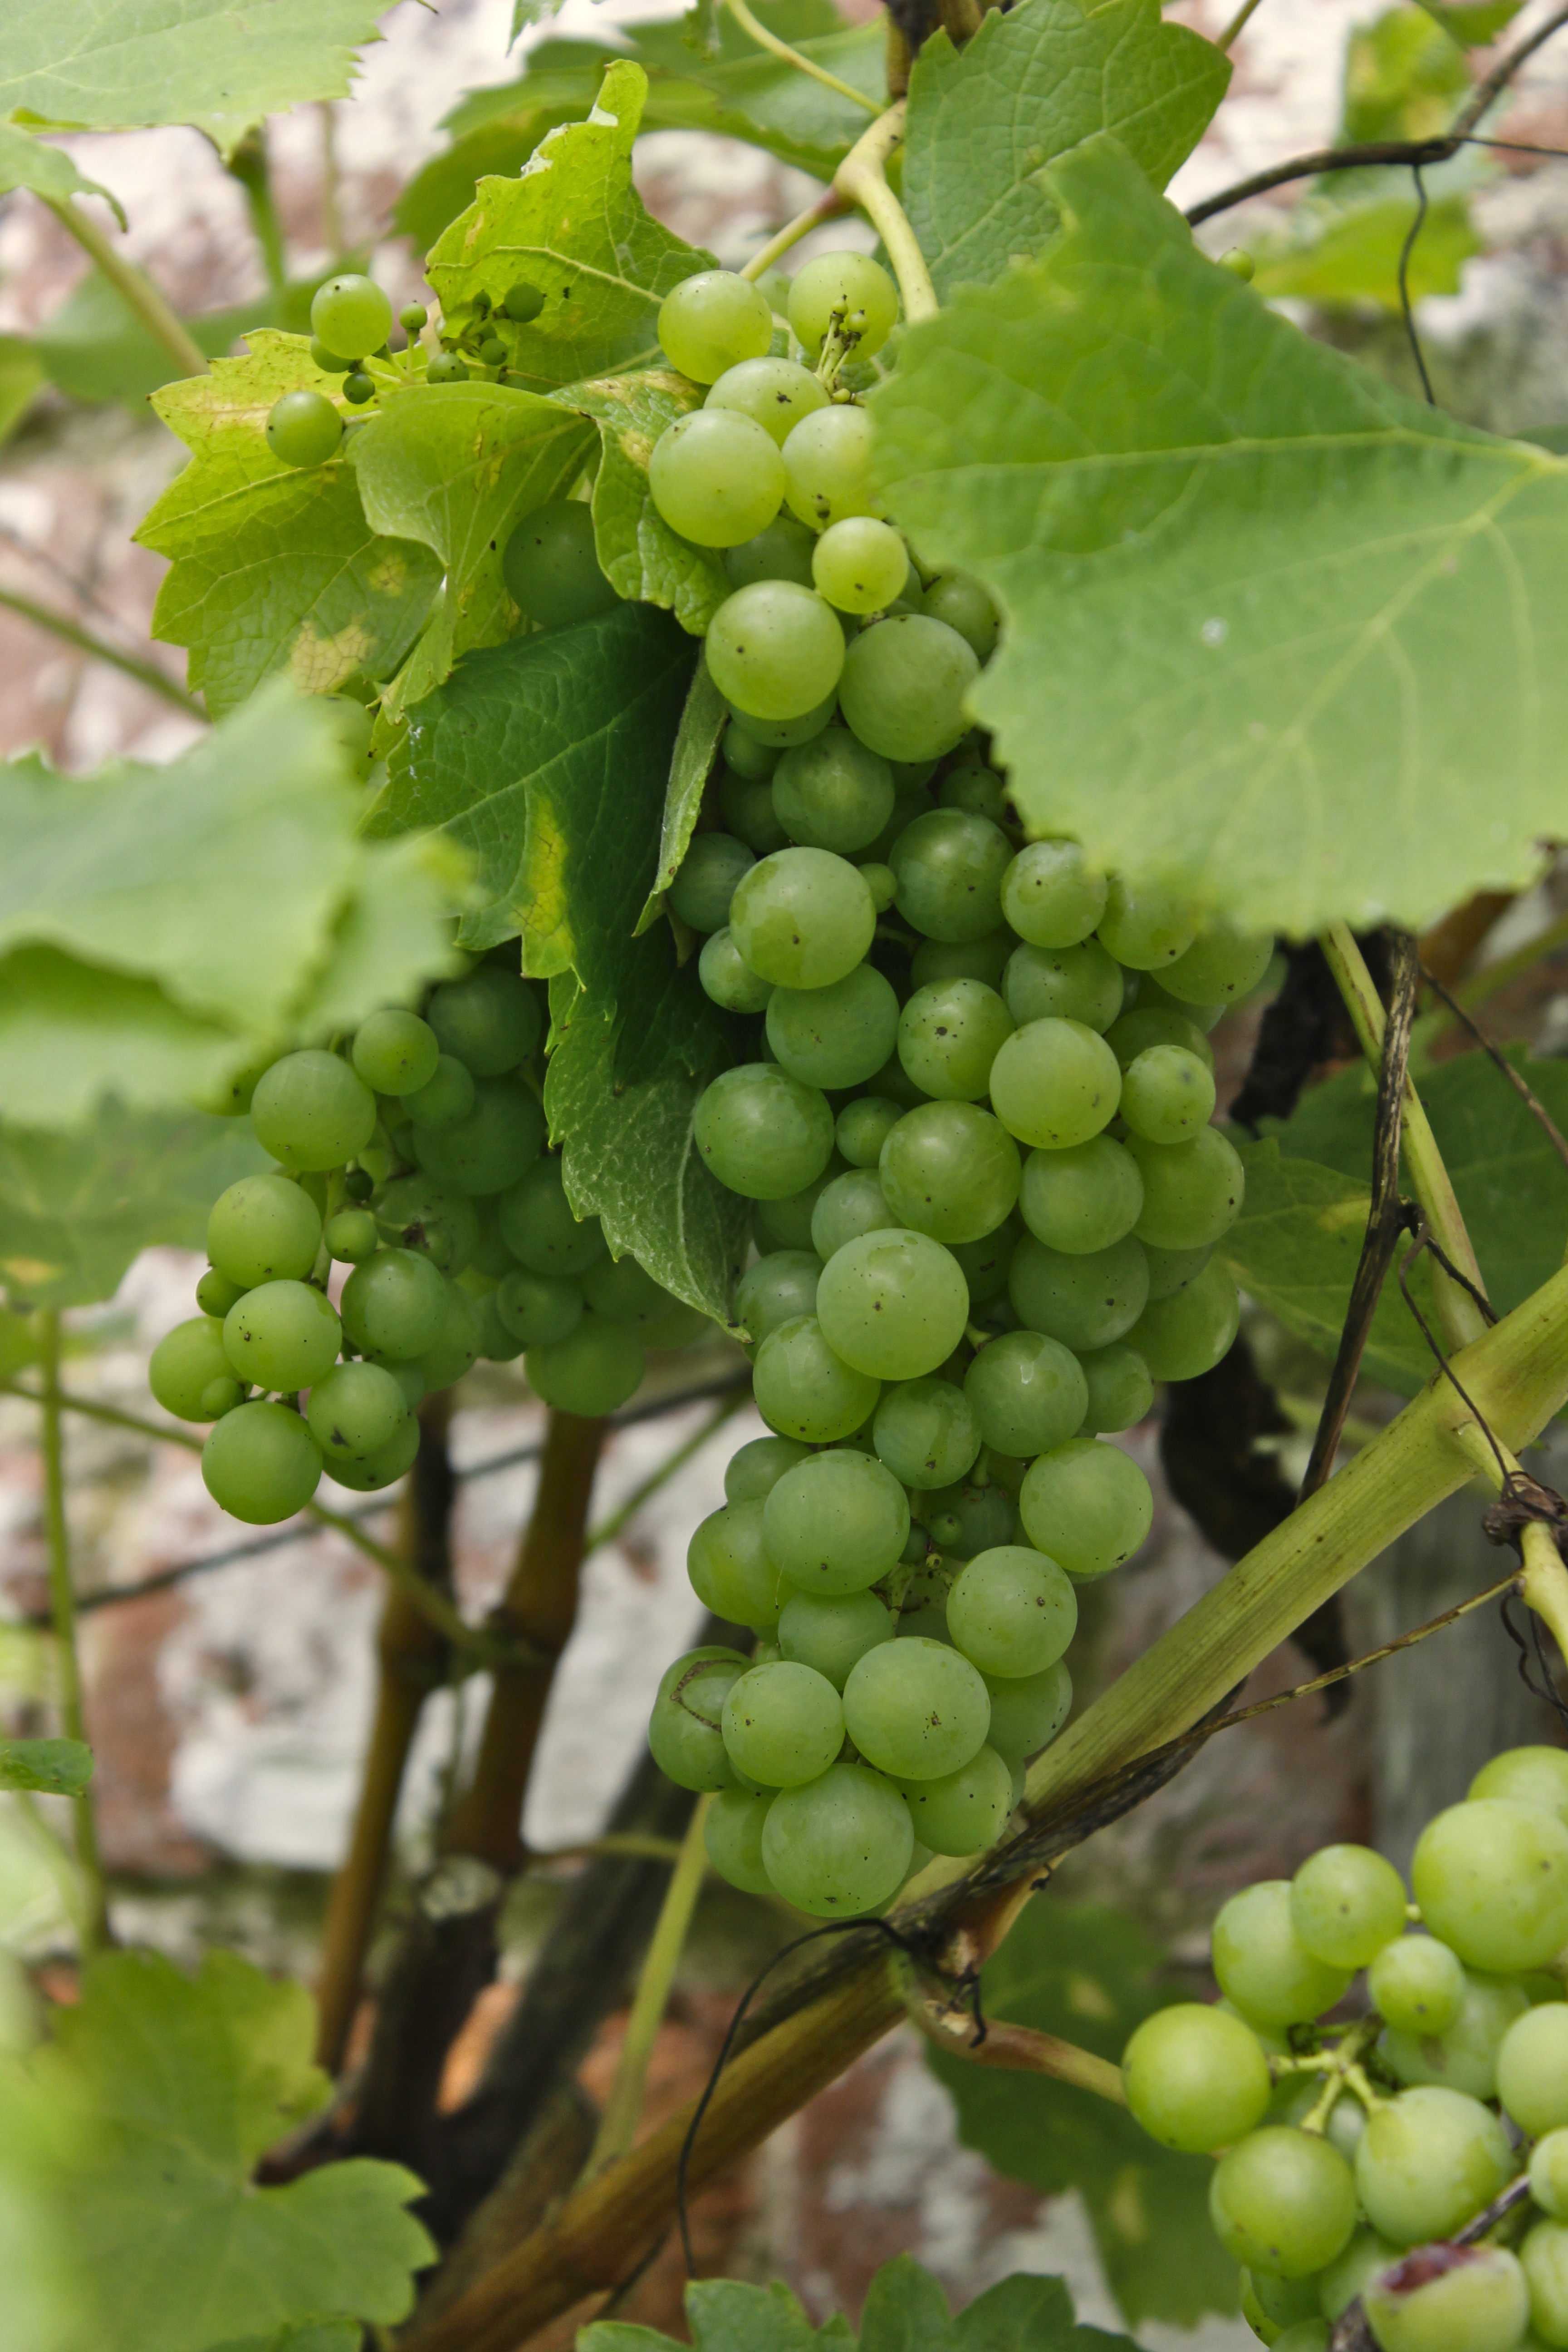
nature, plant, grape, wine, fruit, flower, ripe, food, green, harvest, produce, agriculture, leaves, shrub, grapes, flowering plant, vitis, coccoloba uvifera, sultana, land plant, grapevine family